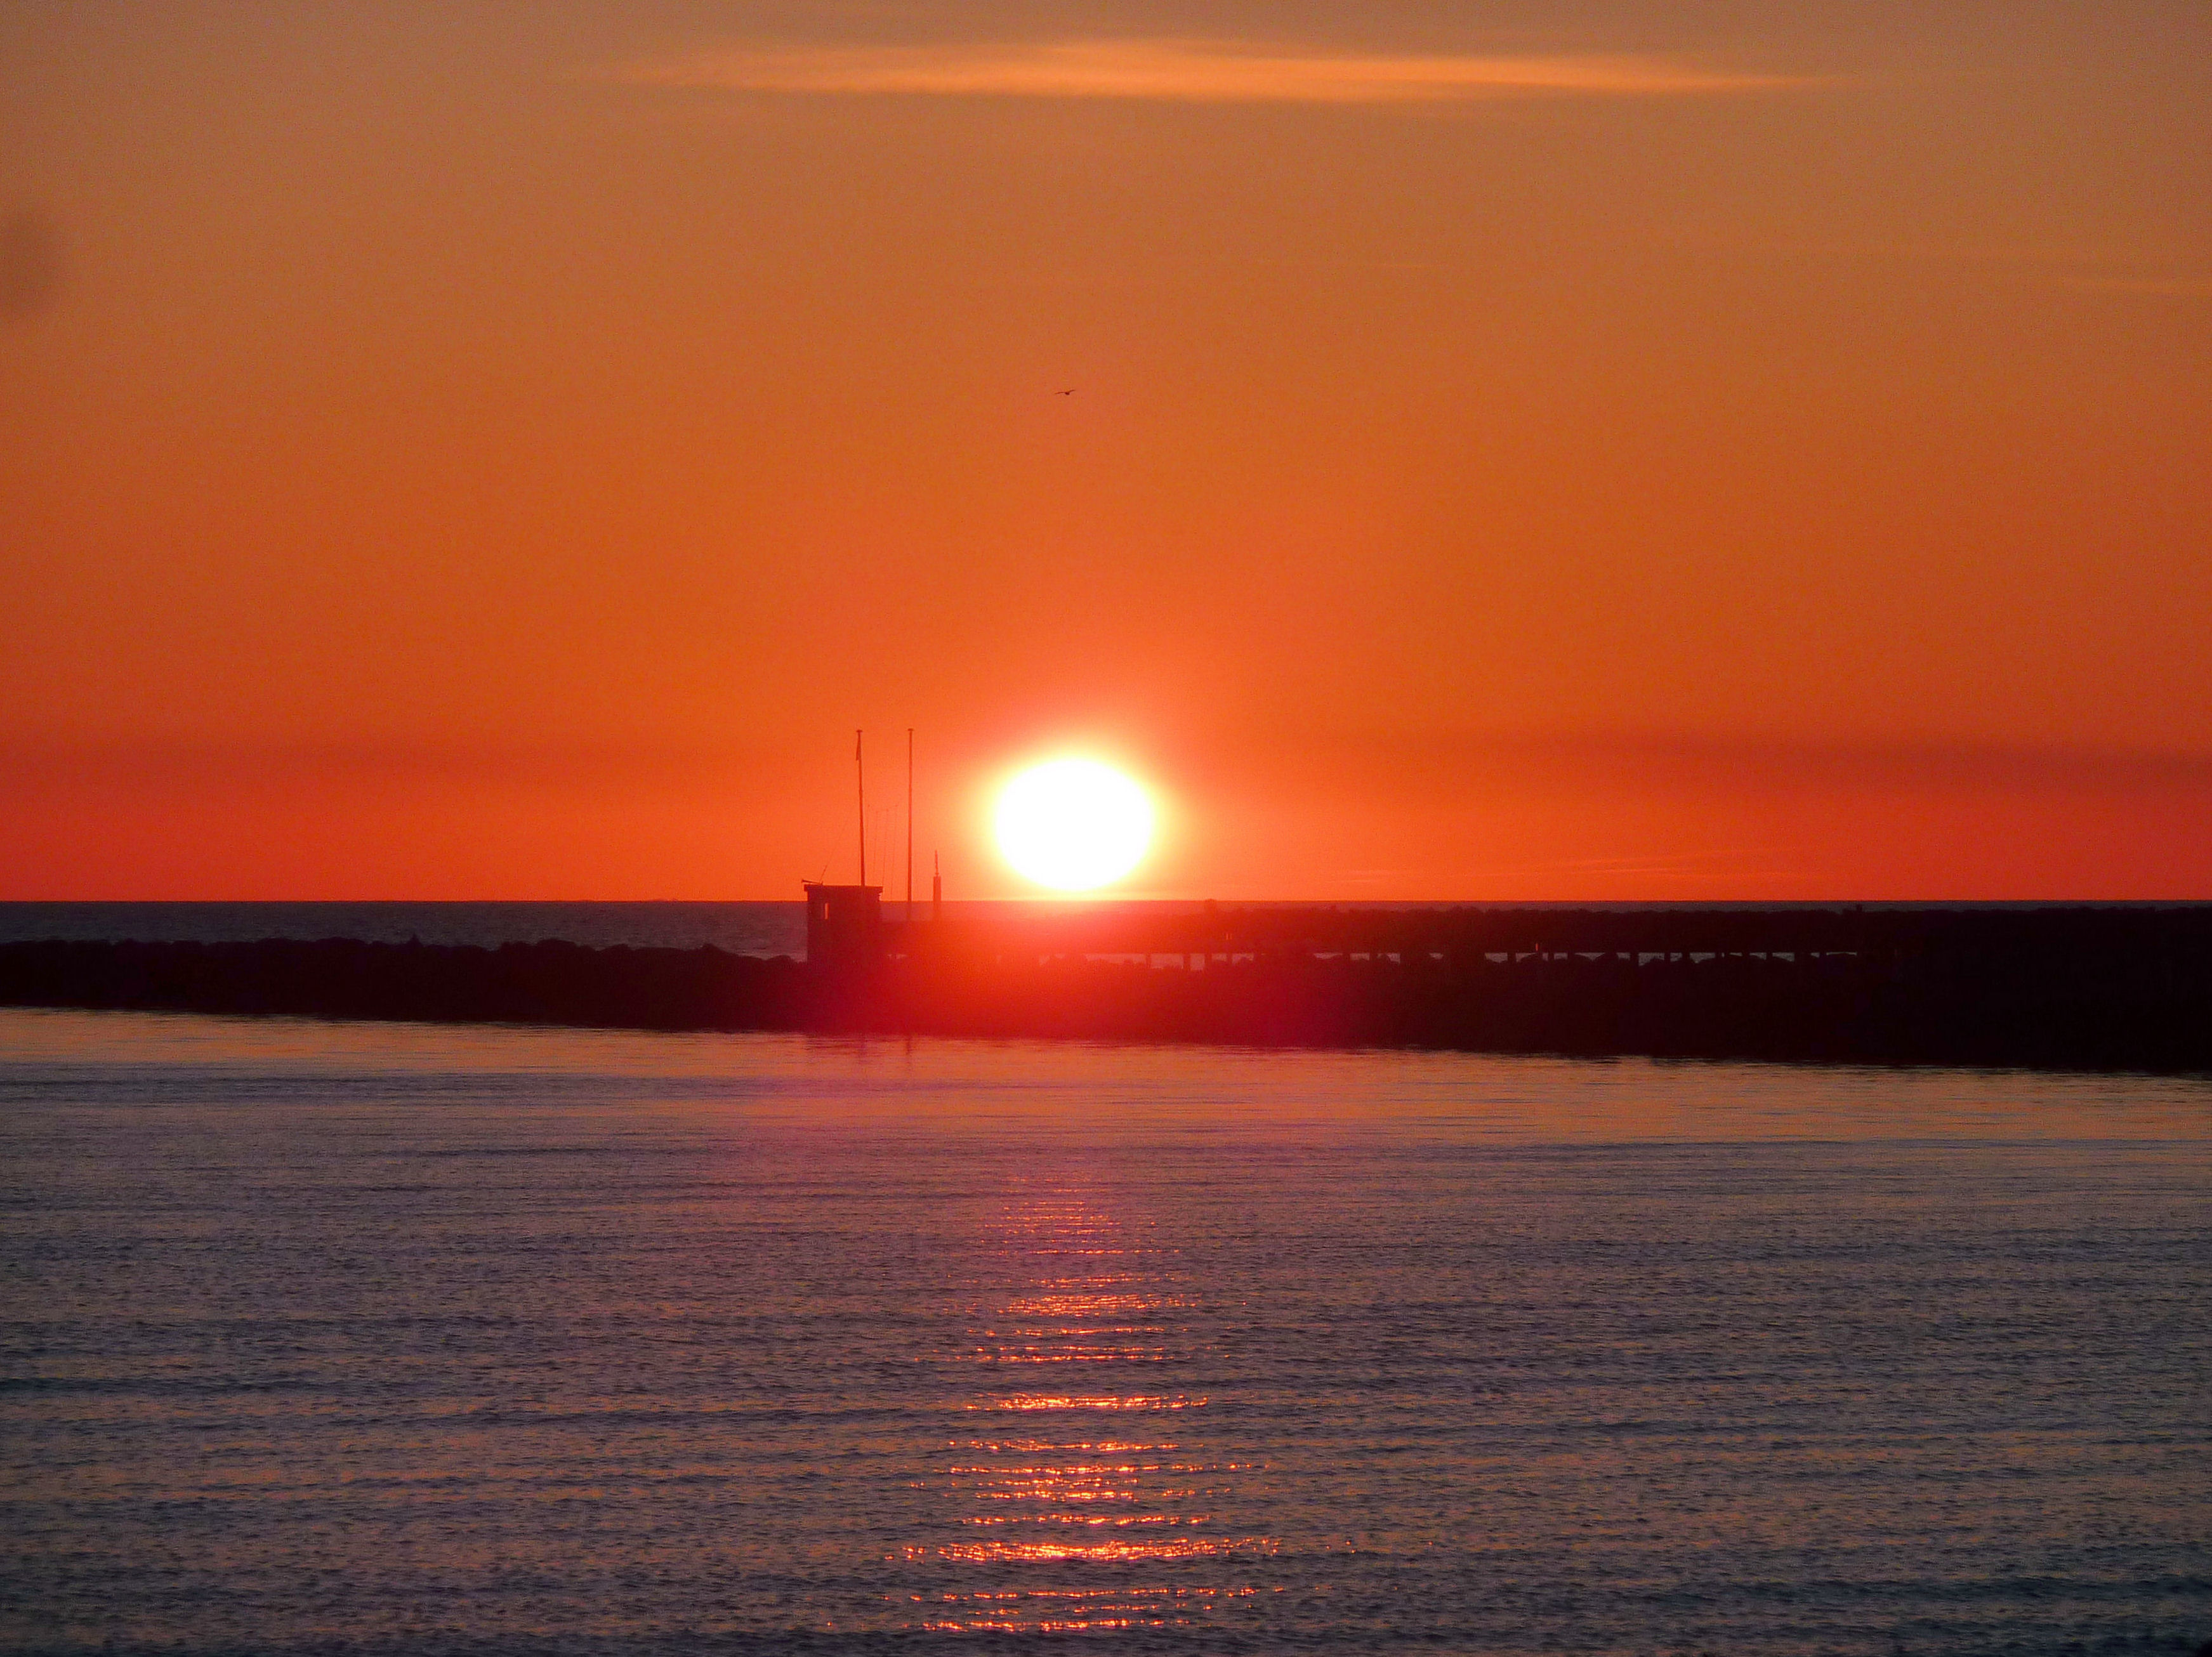
nature, water, horizon, sky, sun, sunset, red sky at morning, afterglow, sunrise, sea, evening, calm, sound, dusk, morning, ocean, dawn, astronomical object, sunlight, cloud, heat, channel, coast